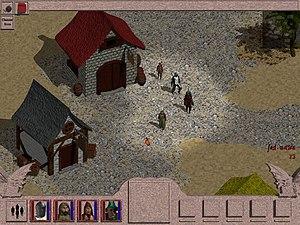
Un jeu vidéo de rôle ou simplement jeu de rôle, couramment abrégé en RPG, est un genre de jeu vidéo s'inspirant des codes et du principe des jeux de rôle sur table. Le joueur y incarne un ou plusieurs personnages qu'il fait évoluer au fil d'une quête.
Un genre de jeu vidéo désigne un ensemble de jeux vidéo caractérisés par un gameplay similaire. L'absence de consensus sur la normalisation des critères qui les définissent se traduit parfois par une incohérence au niveau de la classification des jeux. Elle n'est pas toujours systématique et peut varier radicalement selon les sources.
Spiderweb Software est une petite compagnie de développement de jeux vidéo, fondée par Jeff Vogel en 1994, se focalisant sur les jeux vidéo de rôle pour Apple Macintosh et Microsoft Windows.